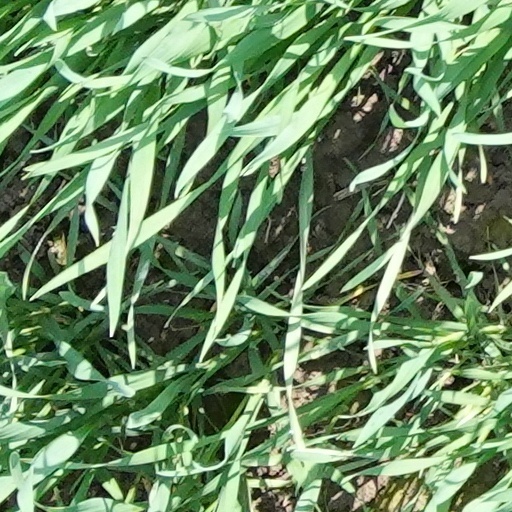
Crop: wheat